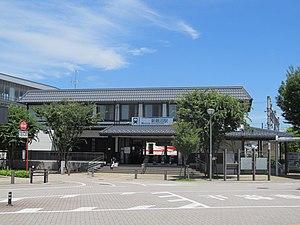
La gare de Shin-Unuma est une gare ferroviaire de la ville de Kakamigahara, dans la préfecture de Gifu au Japon. Elle est exploitée par la compagnie Meitetsu.